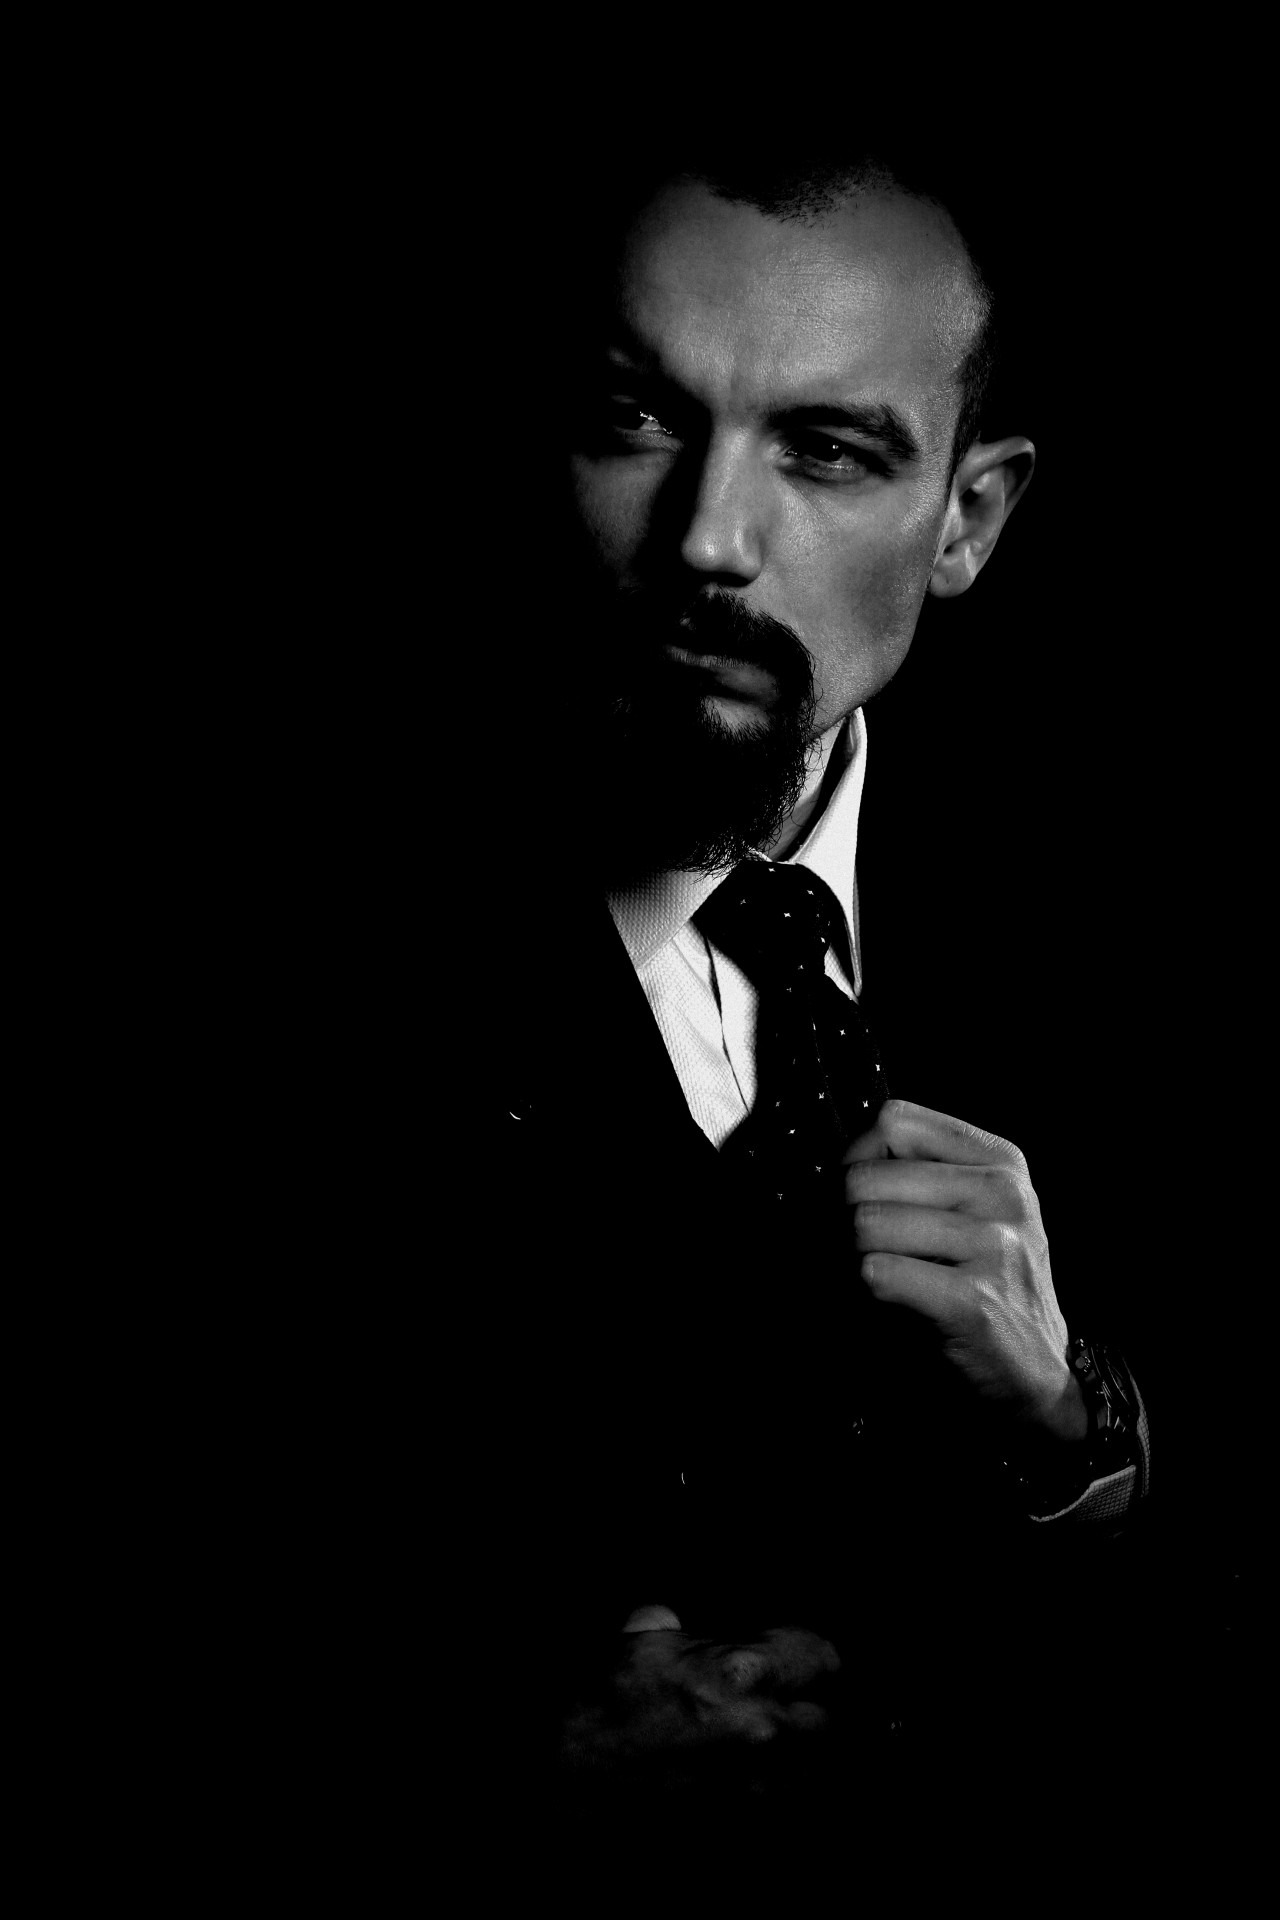
black and white, white, photography, thinking, portrait, religion, darkness, business, black, monochrome, gentleman, sage, glasses, eyewear, culture, german, guitarist, protection, china, leadership, global, translation, excellence, language, personality, influence, monochrome photography, film noir, facial hair, philology, syndicate